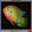
Label: aquarium_fish